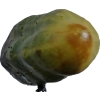
Label: cucumber